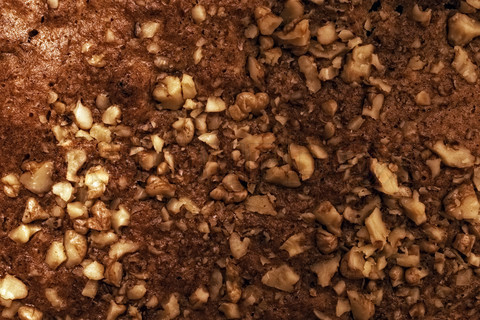
Texture: sprinkled